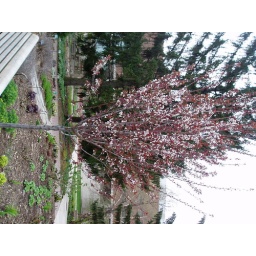
I really like the pink flowers and the purple leaves in summer.